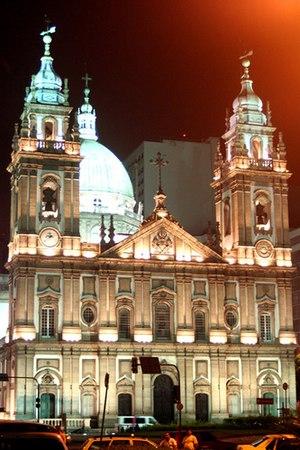
L'église de Candelária, est une église historique importante dans la ville de Rio de Janeiro, dans le sud-est du Brésil. Elle a été construite et décorée au cours d'une longue période, à partir de 1775 jusqu'à fin du XIXᵉ siècle. L'église combine l'architecture baroque de sa façade avec l'architecture néoclassique et des éléments néo-renaissance à l'intérieur.